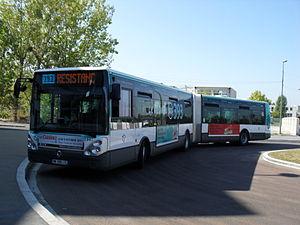
Citelis 18 du TCSP 393 au terminus ""Sucy-Bonneuil"""